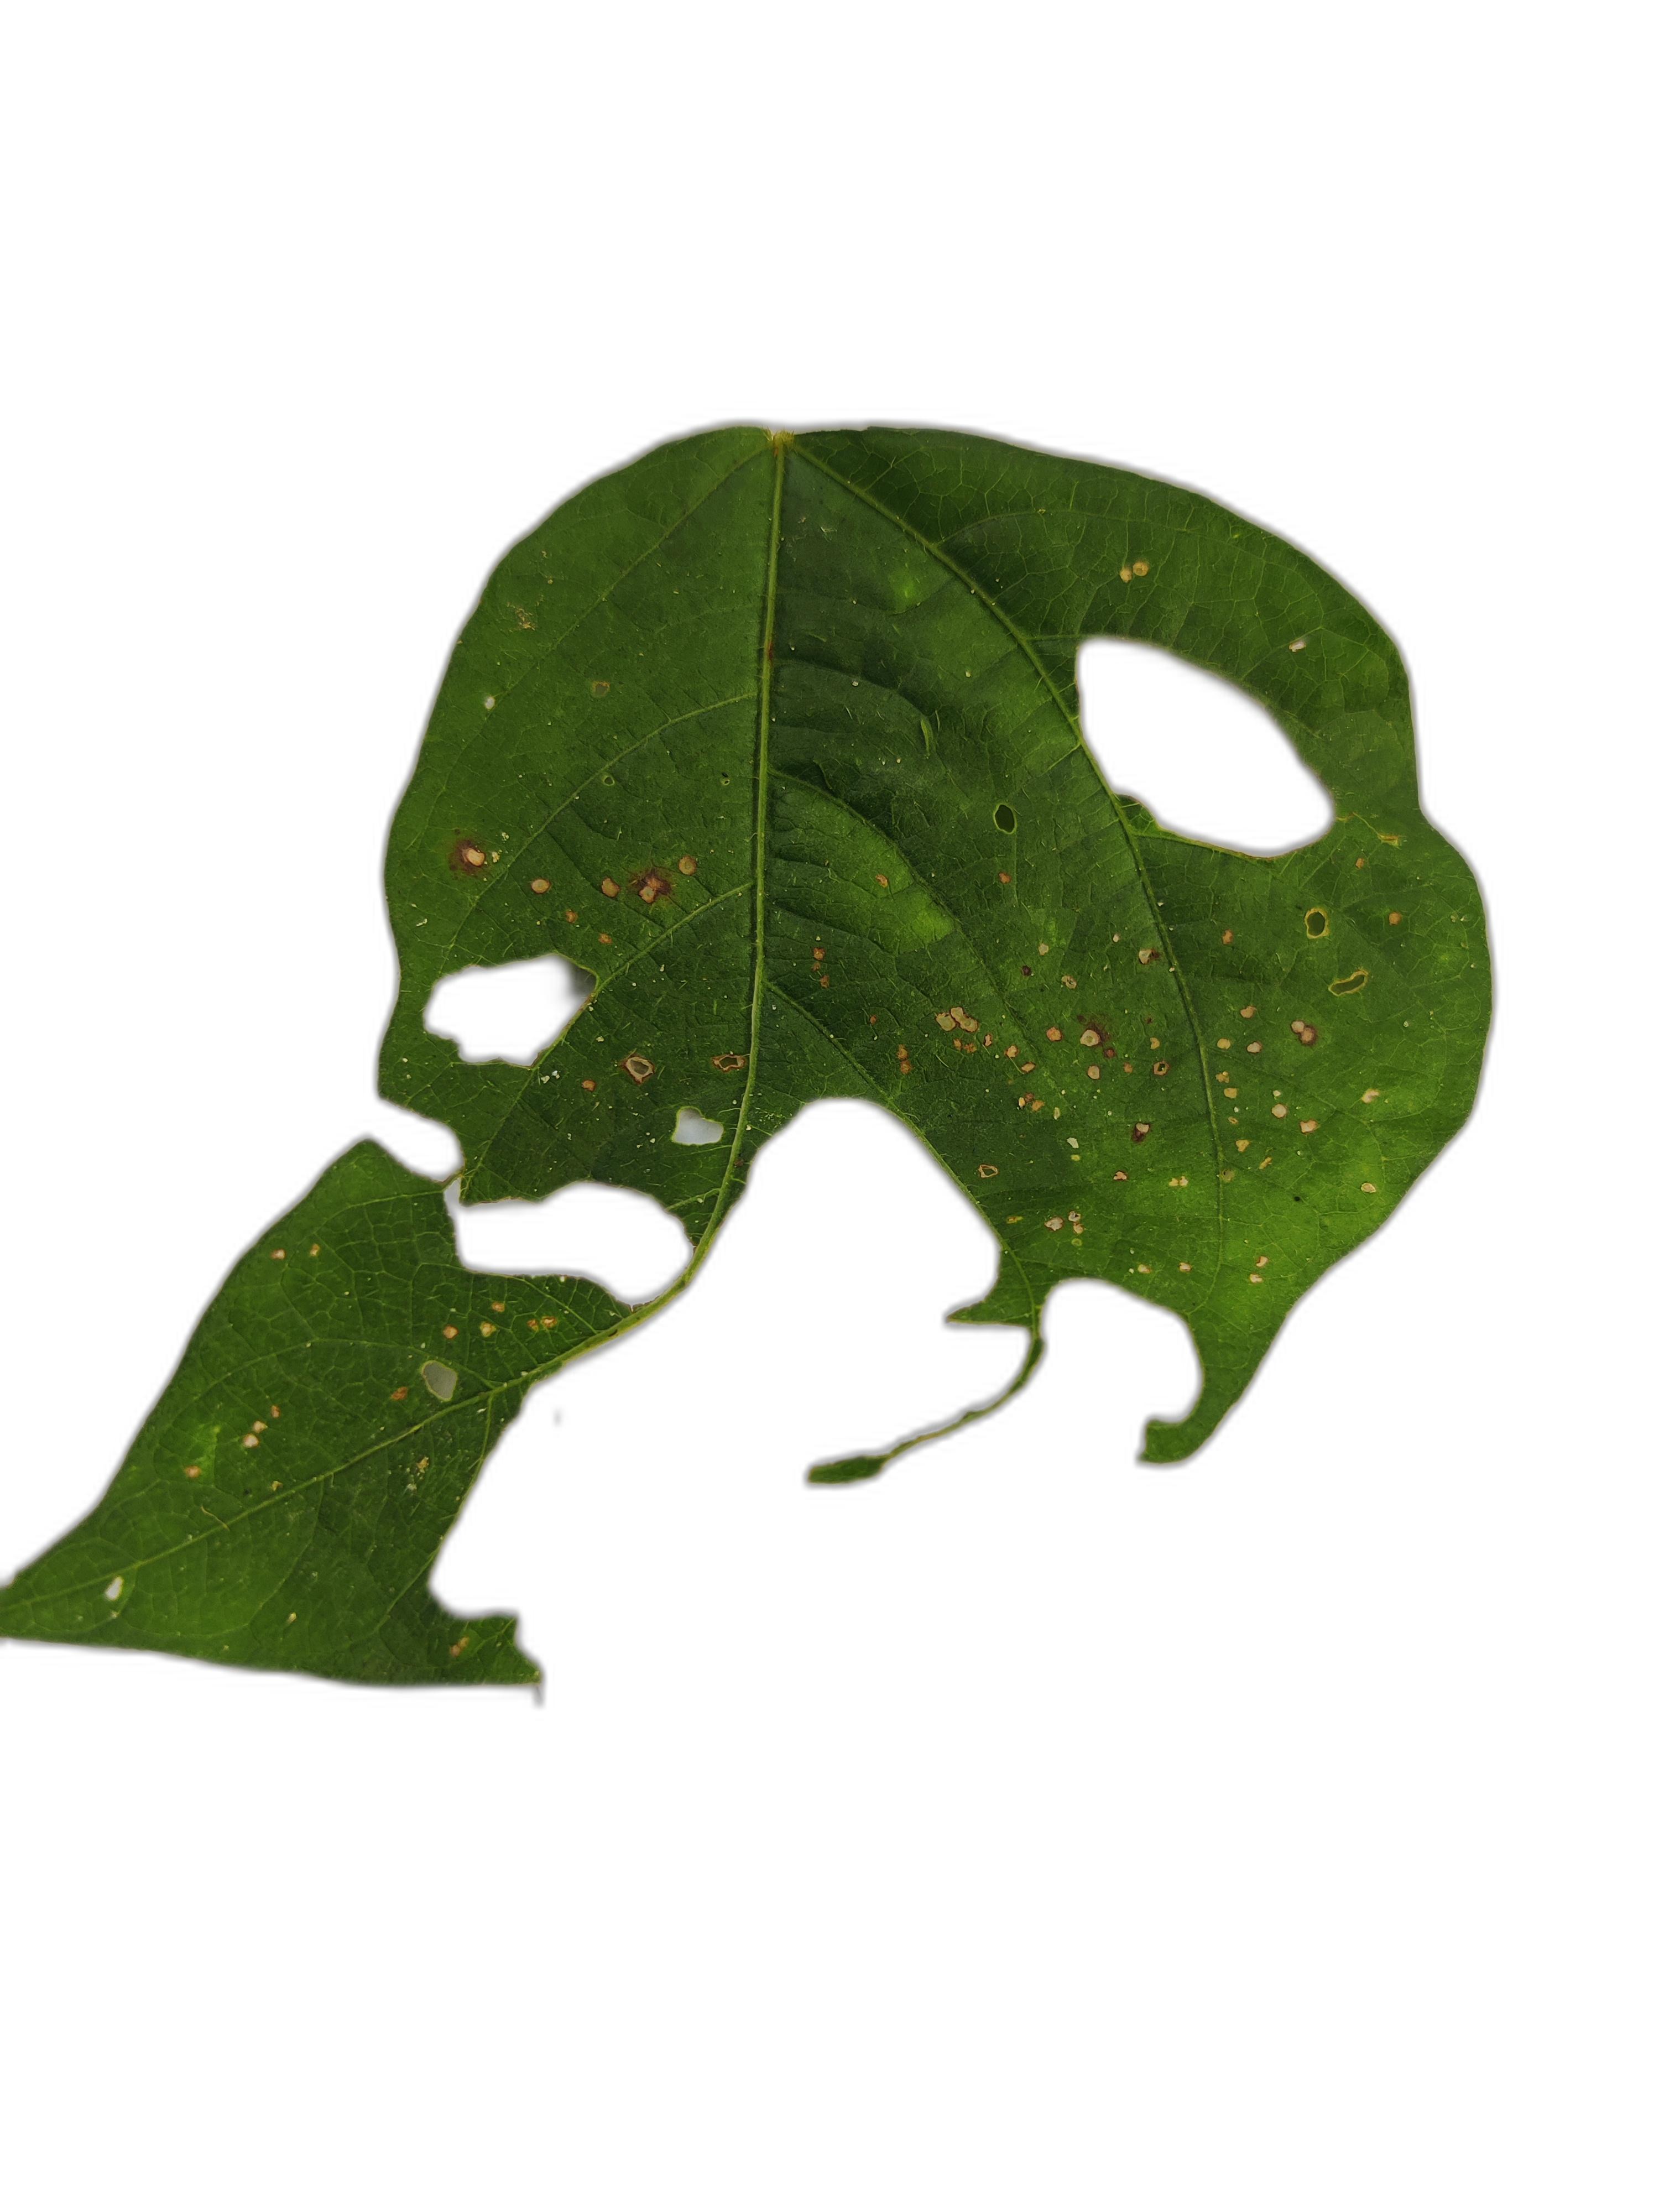
Label: Cercospora leaf spot